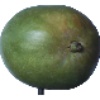
Label: mango